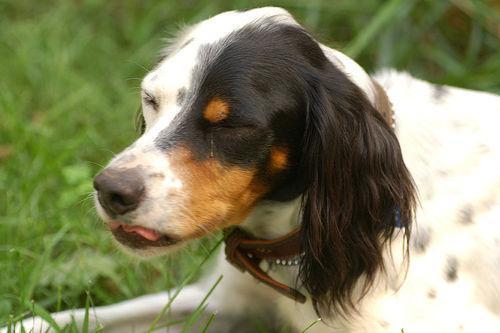
English_setter